Taishan Guihe metro station

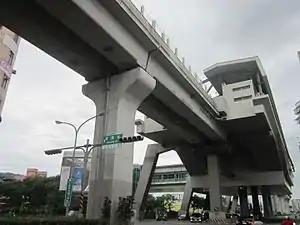

Taishan Guihe is a station on the Taoyuan Airport MRT located in Taishan District, New Taipei, Taiwan.